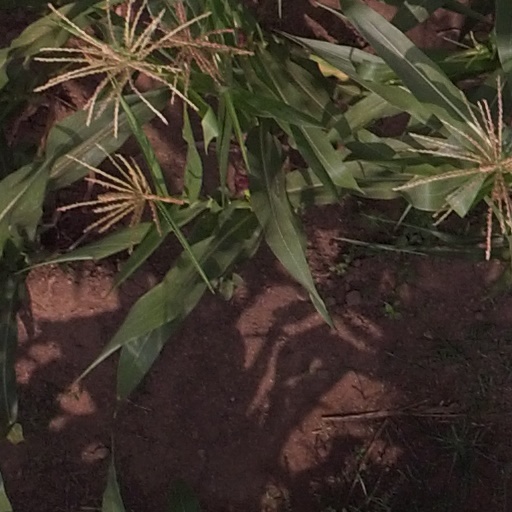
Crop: maize; corn